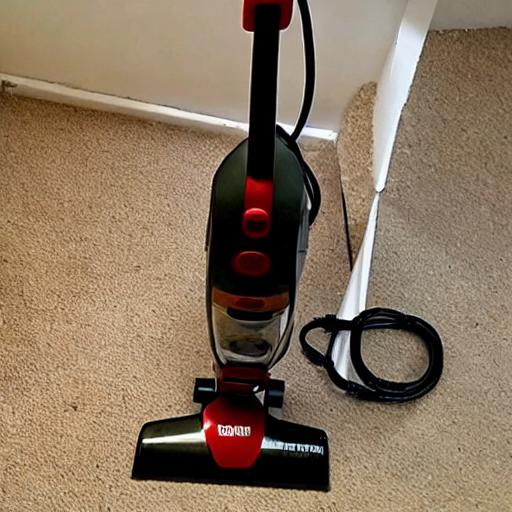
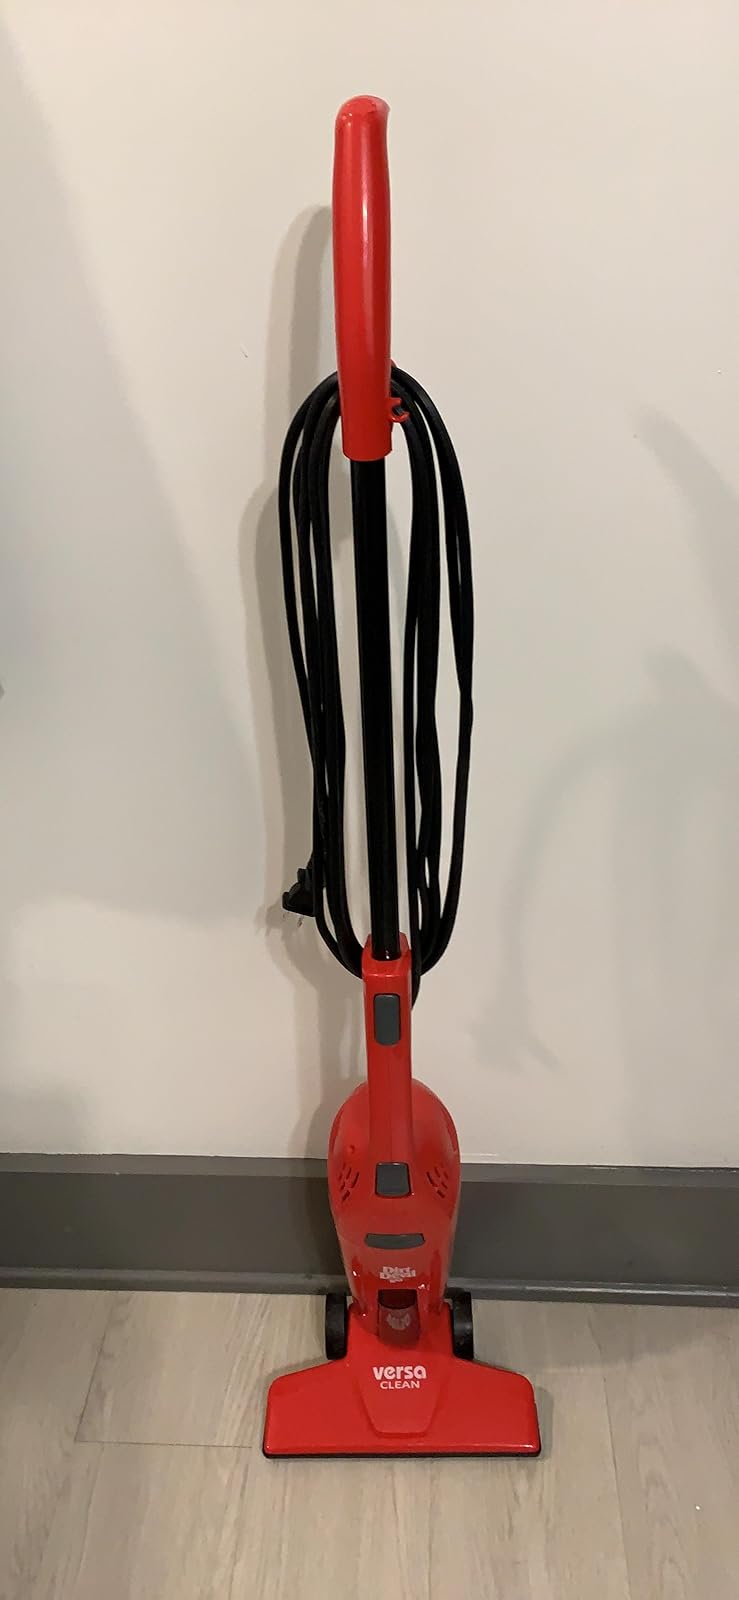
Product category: items_vacuum
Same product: no